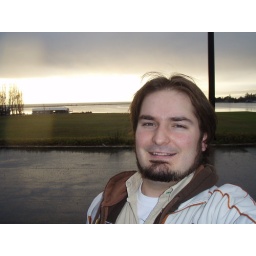
standing just past my car in the Royal Roads parking lot......